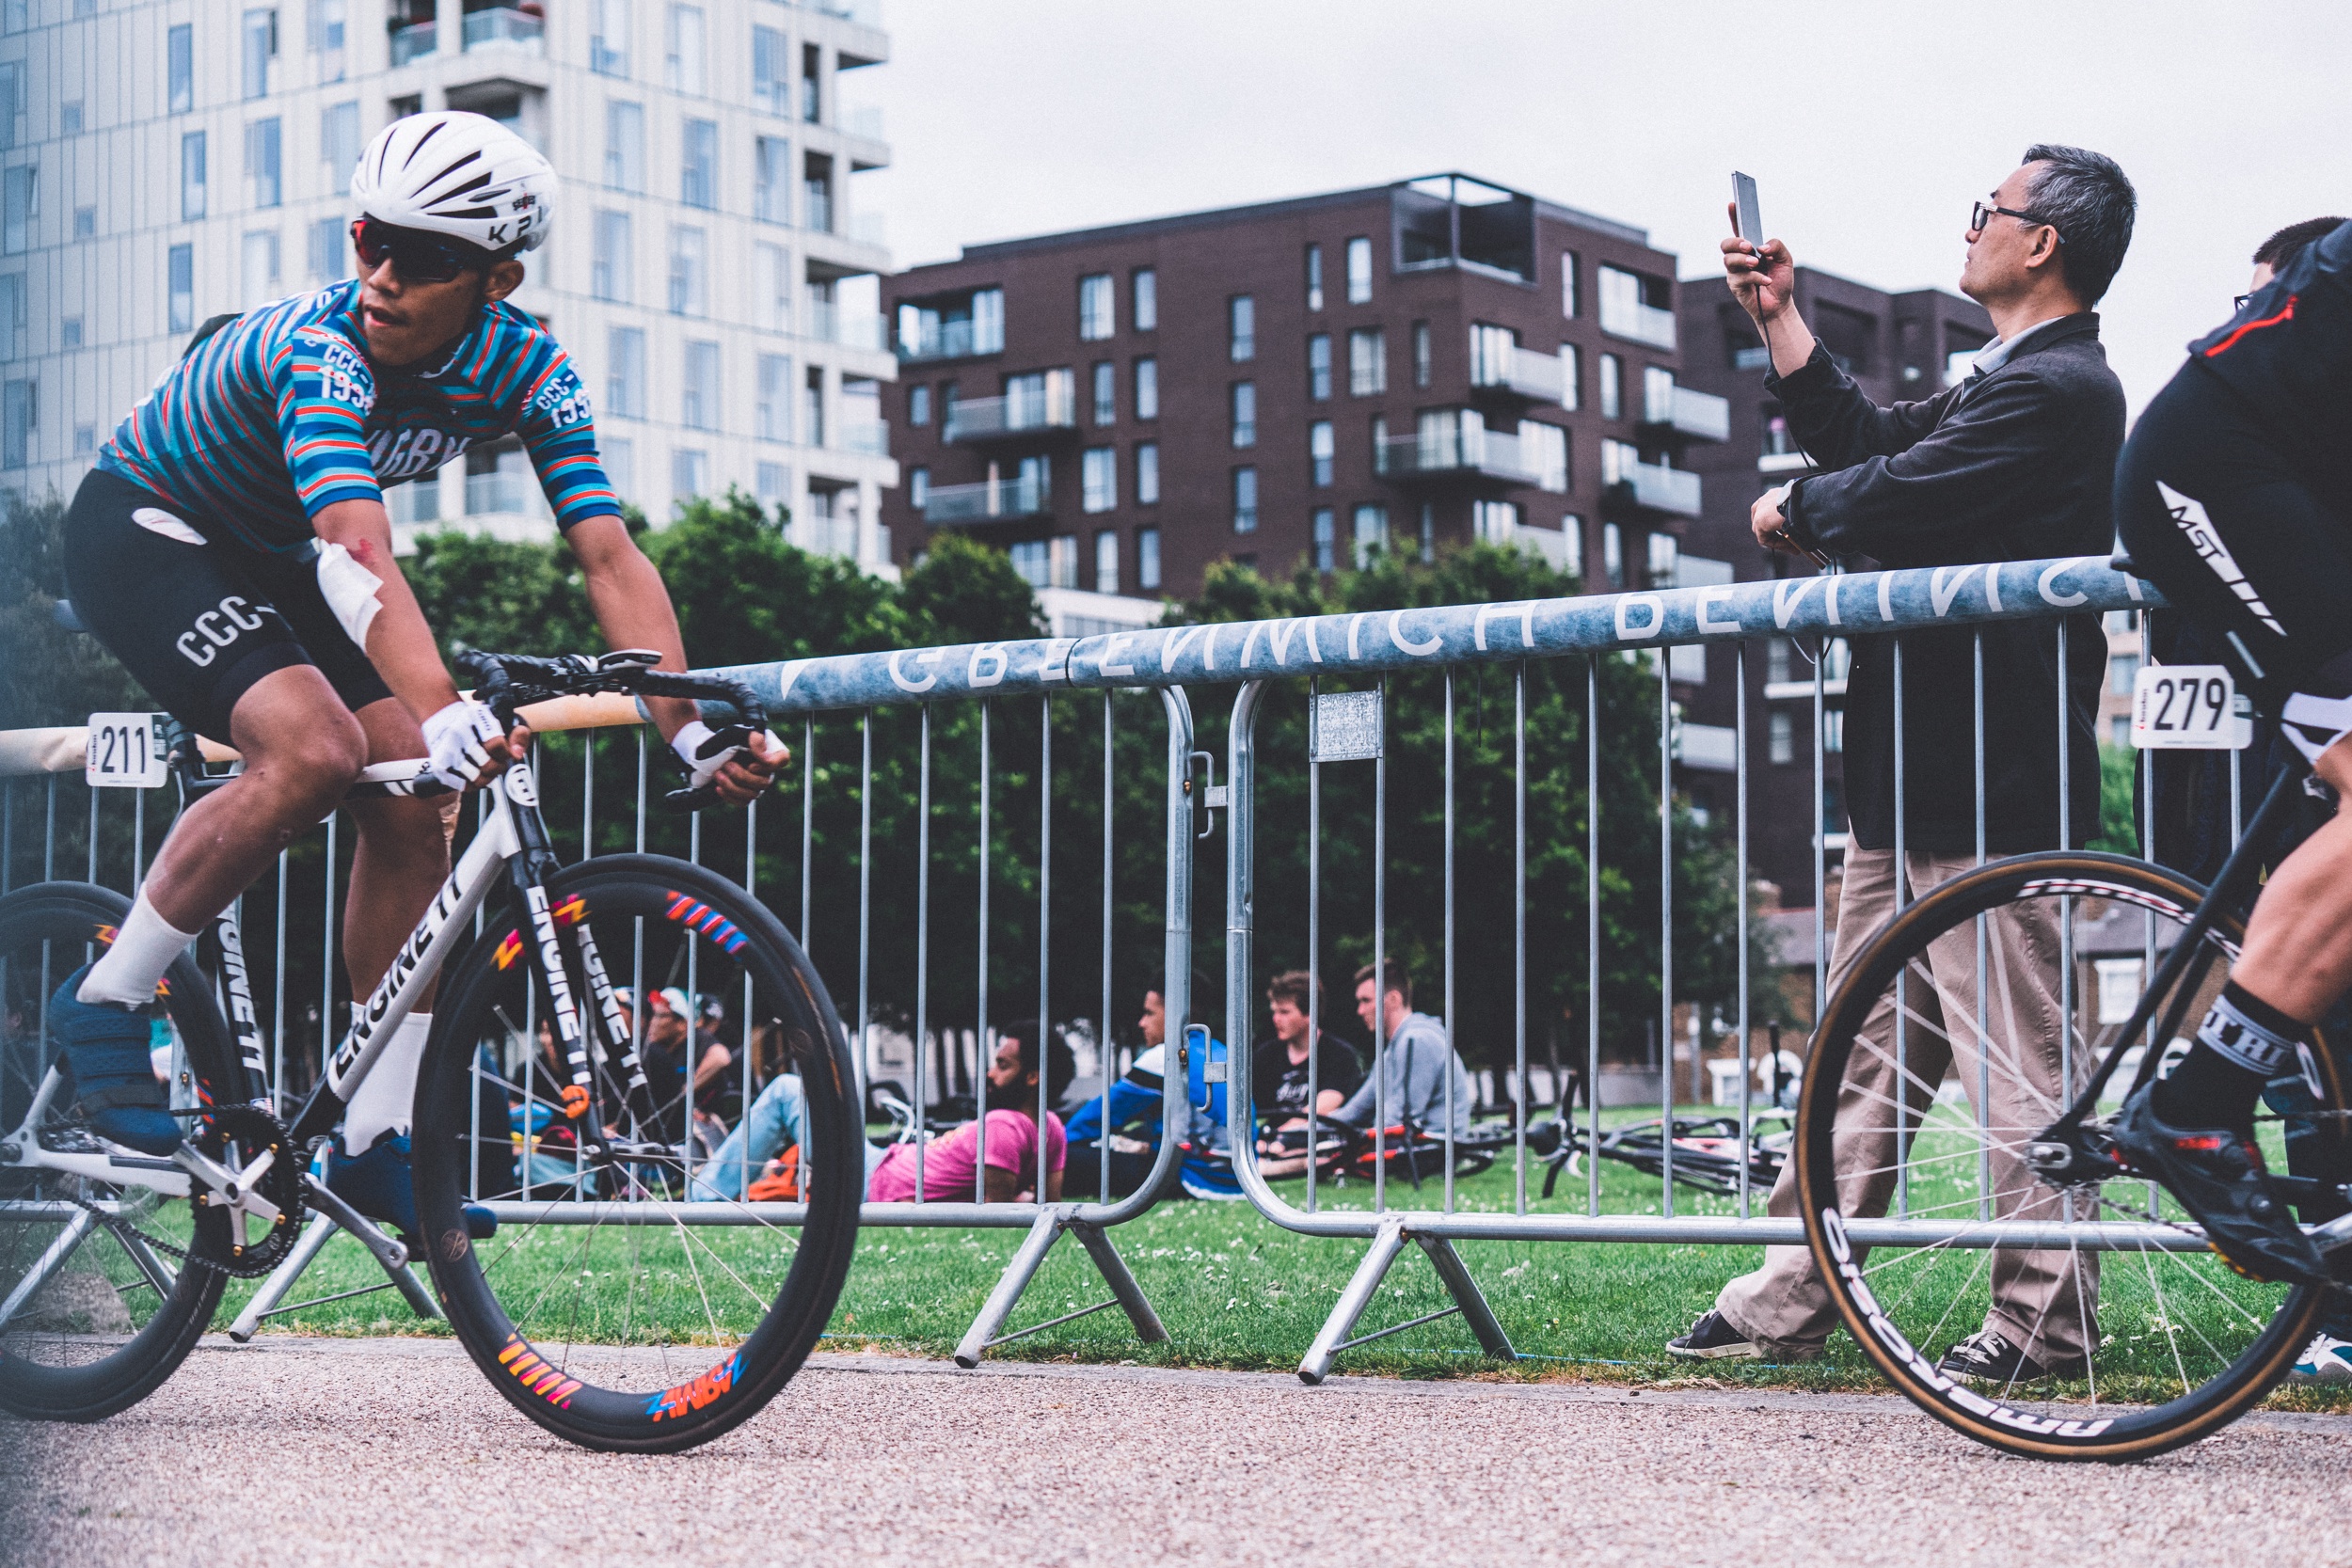
bicycle, vehicle, sports equipment, mountain bike, cycling, race, team, sports, endurance, triathlon, road cycling, outdoor recreation, cycle sport, cyclo cross bicycle, cyclo cross, bicycle racing, road bicycle, endurance sports, racing bicycle, road bicycle racing, duathlon